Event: Nepal Earthquake
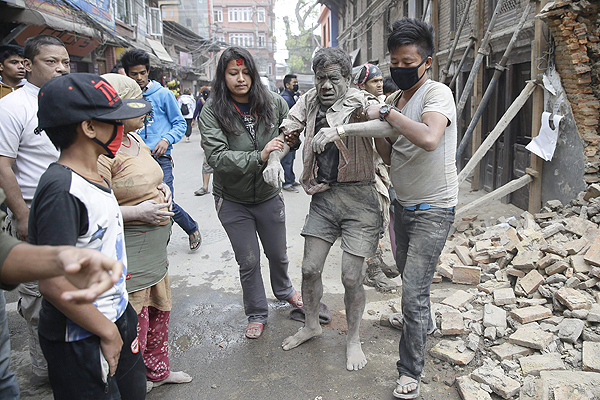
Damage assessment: damage